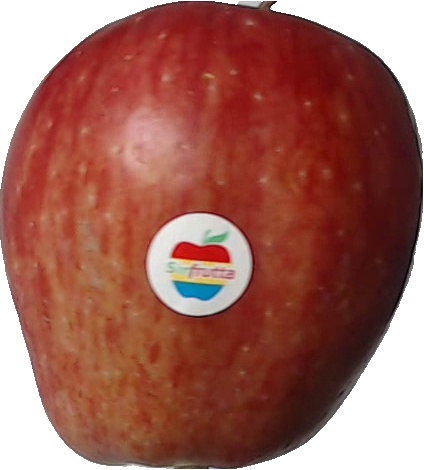
Label: apple_red_1